Tordis Maurstad

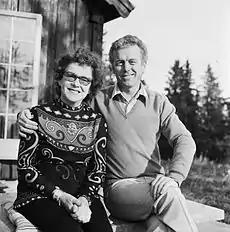
Tordis and Toralv Maurstad in 1973

Tordis Elfrida Maurstad (née Witzøe; 24 December 1901 – 10 January 1997) was a Norwegian stage actress. She was married to Alfred Maurstad, and the mother of Toralv Maurstad. She later married Helge Krog. She made her stage debut in Falkberget's play "Fjellsjøheidningen" in 1923. She was appointed at Det Norske Teatret in 1923, and worked at this theatre most of her career. She was decorated Knight, First Class of the Royal Norwegian Order of St. Olav in 1963.